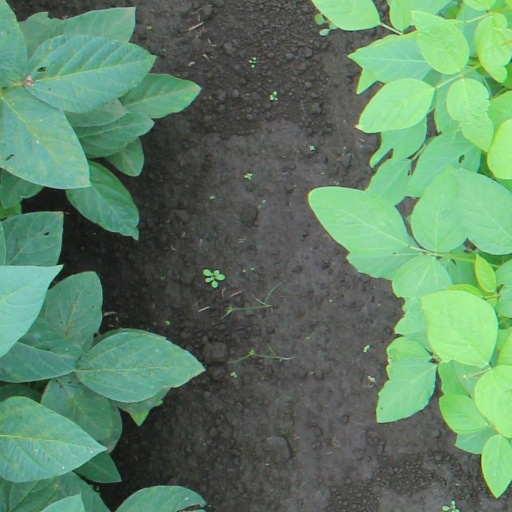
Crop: soybean